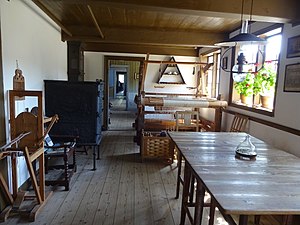
Melstedgård
Kig gennem Melstedgårds stuer
Melstedgård eller Melstedgård Landbrugsmuseum er et frilandsmuseum, der er indrettet i en gammel gård i Melsted lige syd for Gudhjem på Bornholm. Det er en del af Bornholms Museum, og det dækker landbrug og madkultur.